Dyserth branch line

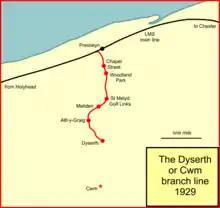
The Dyserth branch

The area between Dyserth and Cwm (about 2km to the south of Dyserth) was the site of lead and haematite mining, as well as numerous limekilns. These heavy industries shipped their ore to the River Clwyd for coastal shipping, but this soon became disadvantageous compared to other mines and quarries with rail connections. An initial proposal in 1860 was to build a mineral railway directly to Cwm in 1860 but this was never realised. On 16 July 1866 the LNWR obtained the London and North-western Railway (New Lines) Act 1866 (29 & 30 Vict. c. clxviii) giving it authority to build a branch line from its main line at Prestatyn to Dyserth. At Prestatyn the line was to connect to the Chester and Holyhead Railway which had opened throughout in 1850. In 1859 the London and North Western Railway absorbed the Chester and Holyhead Railway.